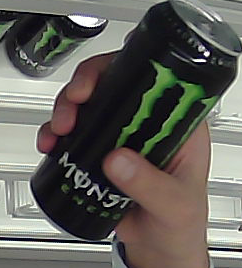
Product: monster_energydrink